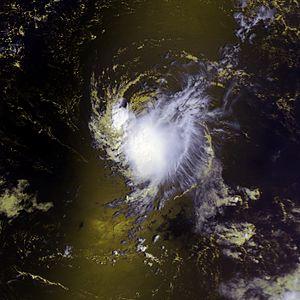
La tempête tropicale Ingrid est la neuvième tempête tropicale de la saison cyclonique 2007 pour le bassin de l'océan Atlantique. C'est la première utilisation de ce nom pour un cyclone tropical dans ce bassin cyclonique, en remplacement d'Iris. Active du 12 au 17 septembre 2007, elle n'a touché aucune terre.